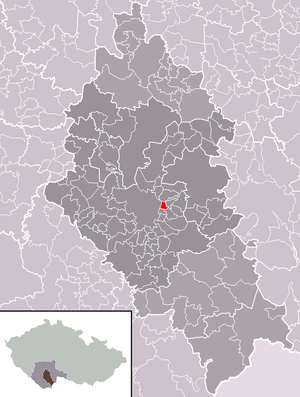
Vráto est une commune du district de České Budějovice, dans la région de Bohême-du-Sud, en République tchèque. Sa population s'élevait à 422 habitants en 2020.